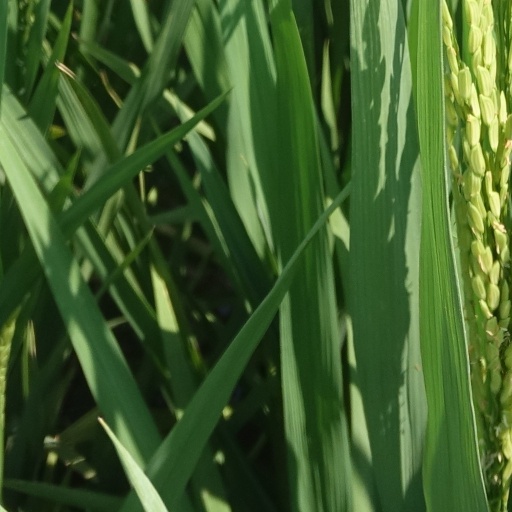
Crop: rice